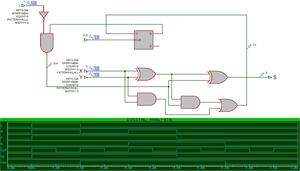
Un additionneur est un circuit logique permettant de réaliser une addition. Ce circuit est très présent dans les ordinateurs pour le calcul arithmétique mais également pour le calcul d'adresses, d'indice de tableau dans le processeur.